SS 1000 class

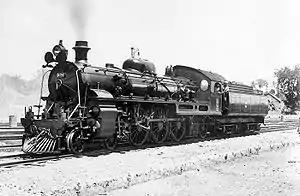
SS 1020 (C53 20) in the years of the "Staatsspoorwegen".

Therefore, the SS 1000 class were built by Werkspoor in the Netherlands between 1918 and 1922 in a batch of 20 locomotives. They were used on express trains such as the "Eendaagsche Express" and the "Nacht Express", which first ran on 1 November 1929 and 1 November 1936 respectively. The travel time of the Eendaagsche Express, when introduced, was 13 hours and 30 minutes, which was later shortened to 11 hours and 27 minutes in 1939.